Buddhism and Western philosophy

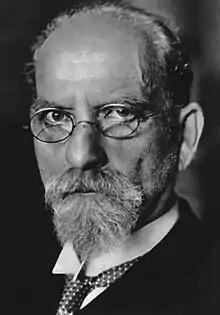
Husserl c. 1910s

Edmund Husserl, the founder of Phenomenology, wrote that "I could not tear myself away" while reading the Buddhist Sutta Pitaka in the German translation of Karl Eugen Neumann. Husserl held that the Buddha's method as he understood it was very similar to his own. Eugen Fink, who was Husserl's chief assistant and whom Husserl considered to be his most trusted interpreter said that: "the various phases of Buddhistic self-discipline were essentially phases of phenomenological reduction." After reading the Buddhist texts, Husserl wrote a short essay entitled 'On the discourses of Gautama Buddha' ("Über die Reden Gotomo Buddhos") which states: